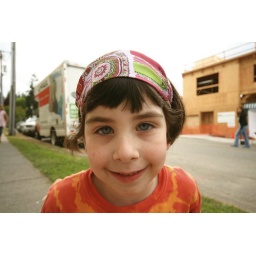
This girl had gorgeous eyes. The color in her headband and shirt helped. *sigh*